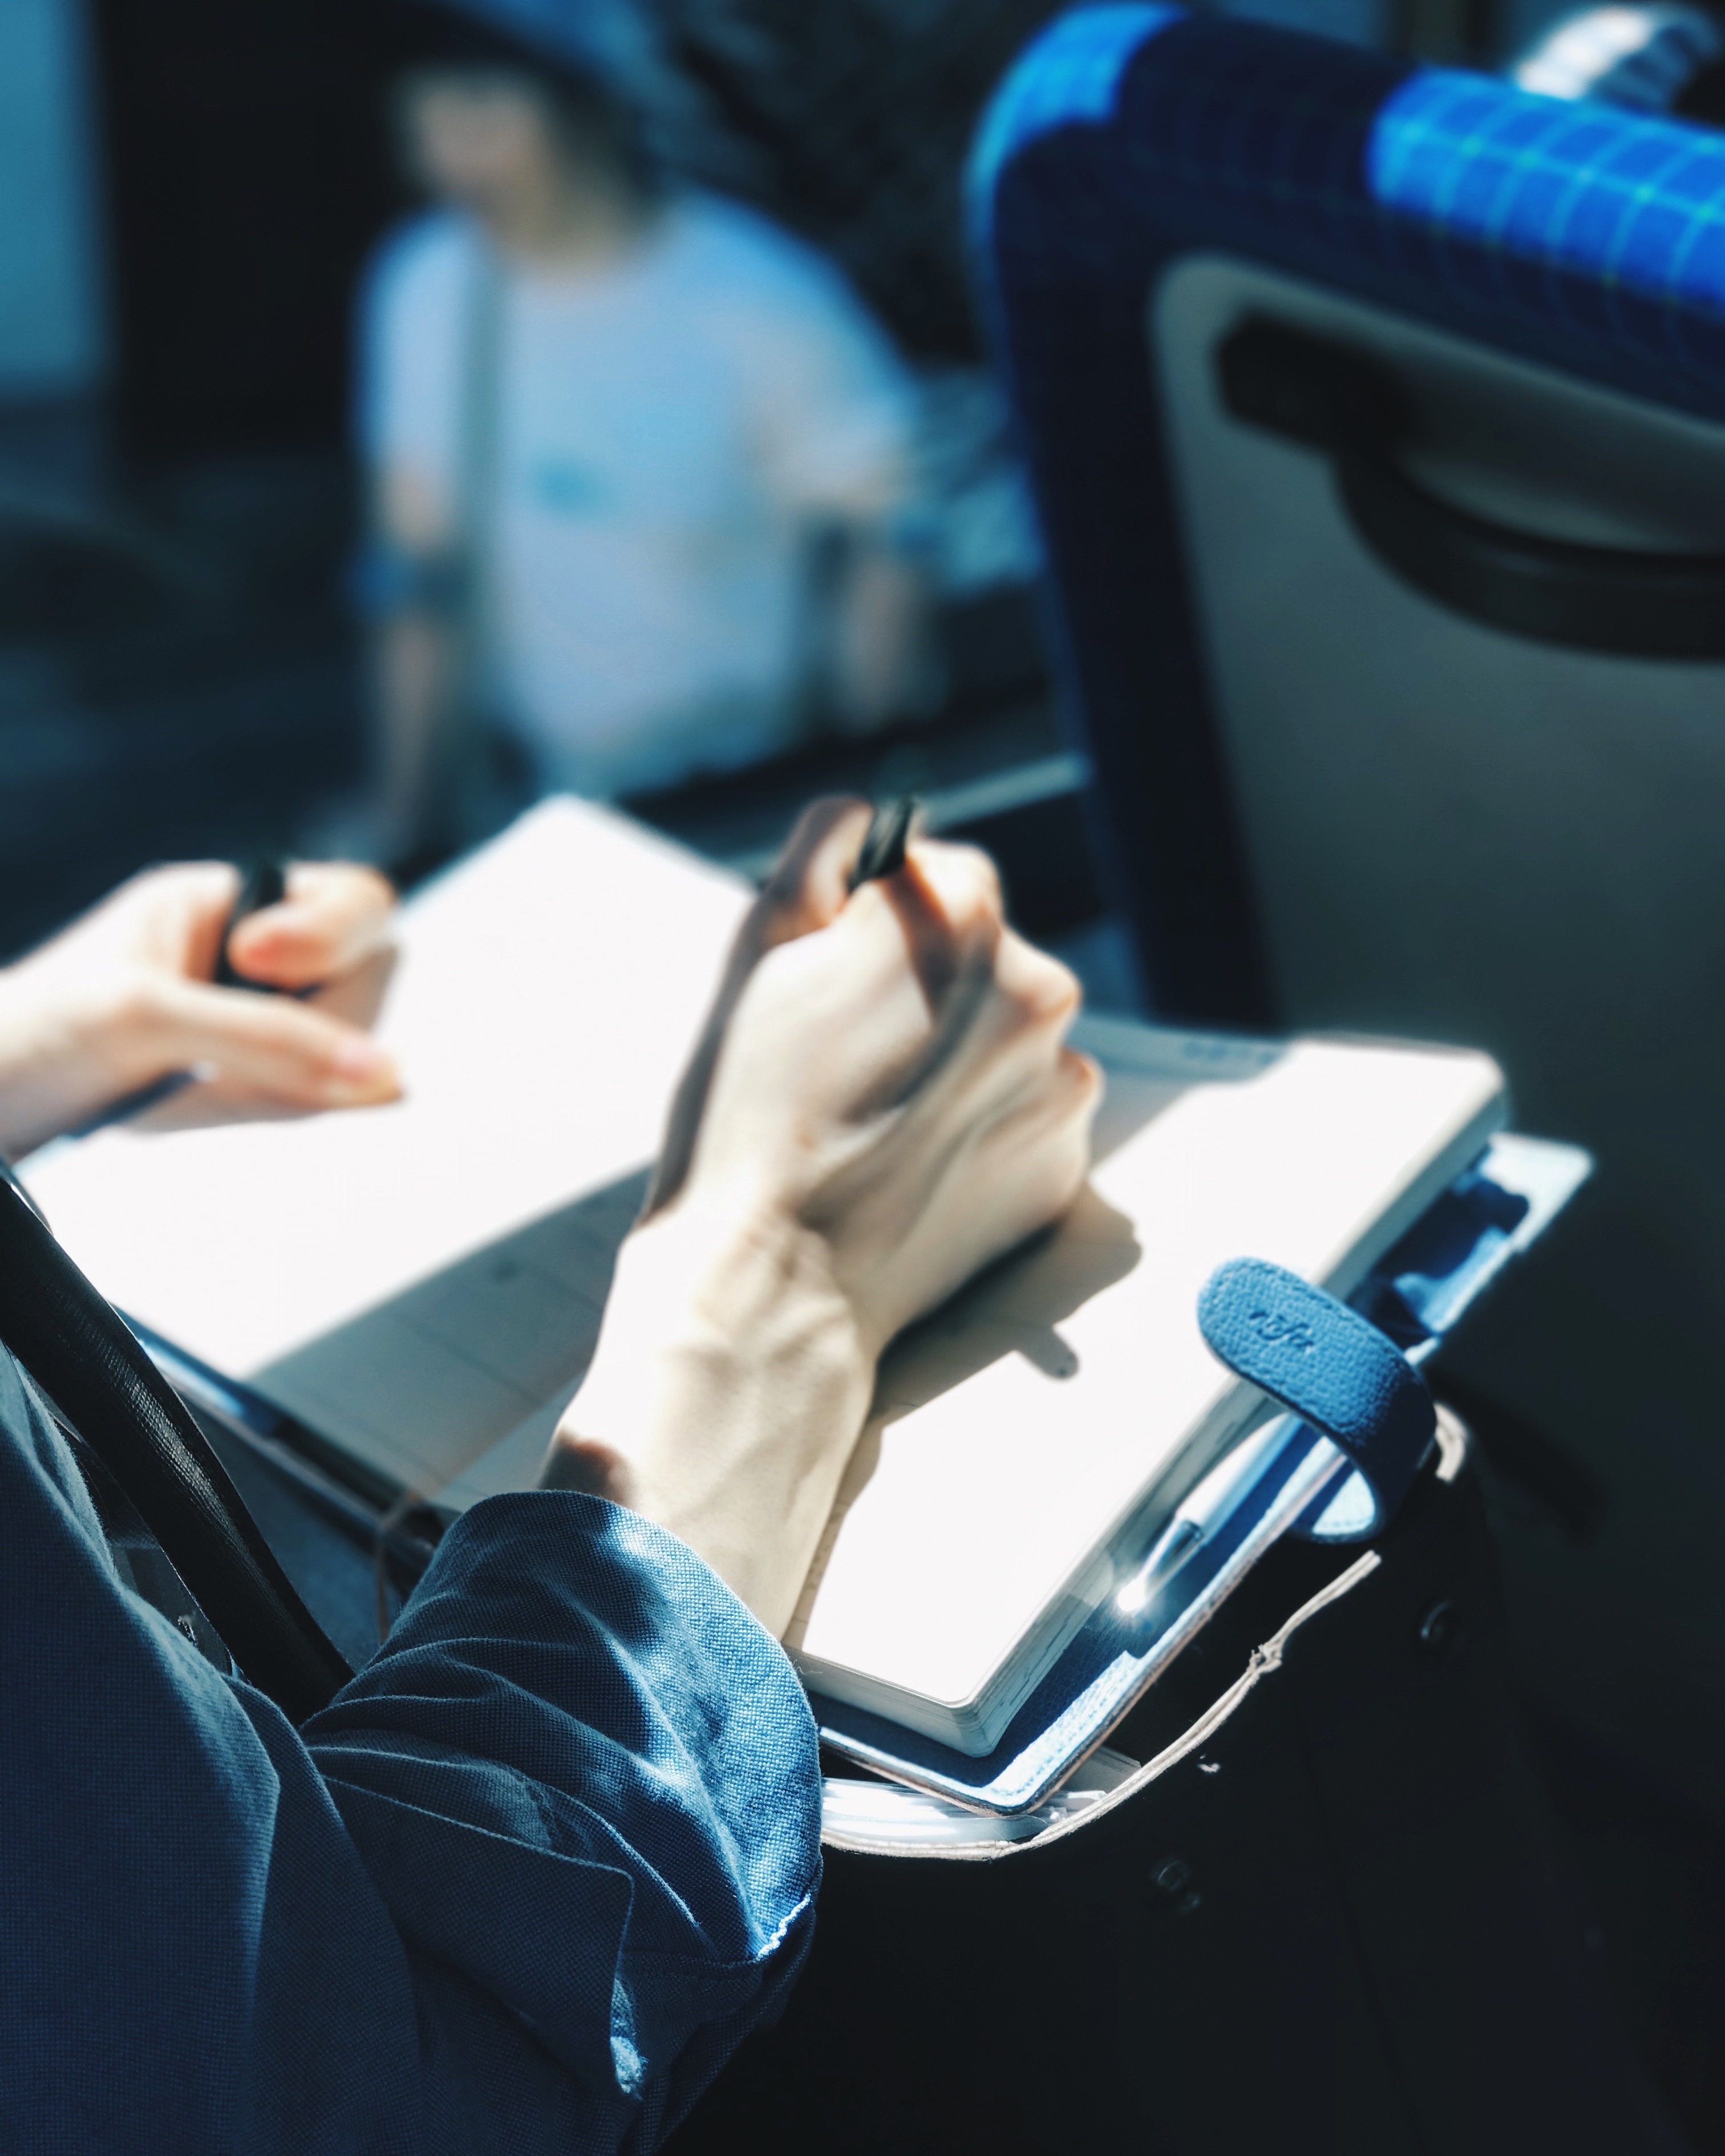
writing, hand, blue, glasses